Manchester Orchestra

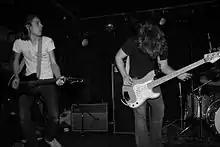
Robert McDowell and Jonathan Corley of Manchester Orchestra performing live

In March 2010, Hull mentioned in an interview with the "Dallas Observer" that the band had begun work on a follow-up to 2009's "Mean Everything to Nothing", tentatively titled "Let Go of Your Sorrowful Groaning". (While ultimately discarded as an album title, this phrase later appeared on the song "Mighty".) He also said that the band had been demoing around 34 songs, and that in writing the album he was imagining a "spiritual miscarriage". In September 2010, in an interview with "Rip It Up" magazine, the band announced that they were in the middle of recording their third full-length album, and explained it to be completely different from anything they had released in the past. The album was recorded with Dan Hannon in both Blackbird Studio (Nashville) and their own Favorite Gentlemen Studios (Atlanta). Drummer Tim Very is featured on the album and eventually became Edmond's replacement. On October 23, 2010, during an appearance at Radio 104.5 in Philadelphia, following a Bad Books show in support of their recently released self-titled debut album, Manchester Orchestra debuted an acoustic version of the new album's title track, "Simple Math". Frontman Andy Hull said the album would be released in March 2011. On January 27, 2011, the band announced that their third full-length studio album, "Simple Math", would be released on May 10, 2011. It was also revealed that "Simple Math" would be a concept album. The song "April Fool" was featured in the game NHL 12. In the summer of 2011, the band joined Blink-182 and My Chemical Romance for part of the 2011 Honda Civic Tour. In autumn 2011, the band headlined the PacTour and were supported by White Denim, The Dear Hunter and Little Hurricane.